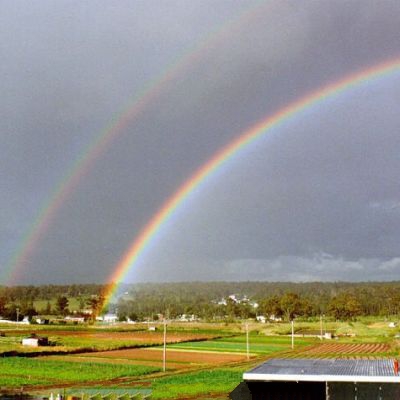
Cloud type: Stratus (St)